Ship commissioning

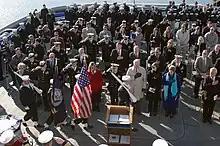
Crew members and guests salute as the colors are paraded at the decommissioning ceremony of the salvage and rescue ship

Prior to its formal decommissioning, the ship in question will begin the process of decommissioning by going through a preliminary step called inactivation or deactivation. During this phase, a ship will report to a naval facility owned by the country to permit the ship's crew to offload, remove, and dismantle the ship's weapons, ammunition, electronics, and other material that is judged to be of further use to the nation. The removed material from a ship usually ends up either rotating to another ship in the class with similar weapons and/or capabilities, or in storage pending a decision on equipment's fate. During this time a ship's crew may be thinned out via transfers and reassignments as the ongoing removal of equipment renders certain personnel (such as missile technicians or gun crews) unable to perform their duties on the ship in question. Certain aspects of a ship's deactivation – such as the removal or deactivation of a ship's nuclear weapons capabilities – may be governed by international treaties, which can result in the presence of foreign officials authorized to inspect the weapon or weapon system to ensure compliance with treaties. Other aspects of a ship's decommissioning, such as the reprocessing of nuclear fuel from a ship utilizing a nuclear reactor or the removal of hazardous materials from a ship, are handled by the government according to the nation's domestic policies. When a ship finishes its inactivation, it is then formally decommissioned, after which the ship is usually towed to a storage facility.